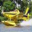
Label: airplane